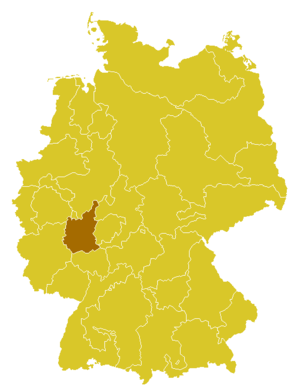
Le diocèse de Limbourg est une Église particulière de l'Église catholique en Allemagne. Situé en Hesse du Nord et dans le Oldenbourg, il a son siège à la cathédrale Saint-Georges de Limbourg-sur-la-Lahn. Depuis 1930, il est suffragant de l'archidiocèse de Cologne. Mᵍʳ Georg Bätzing est l'évêque du diocèse depuis juillet 2016.